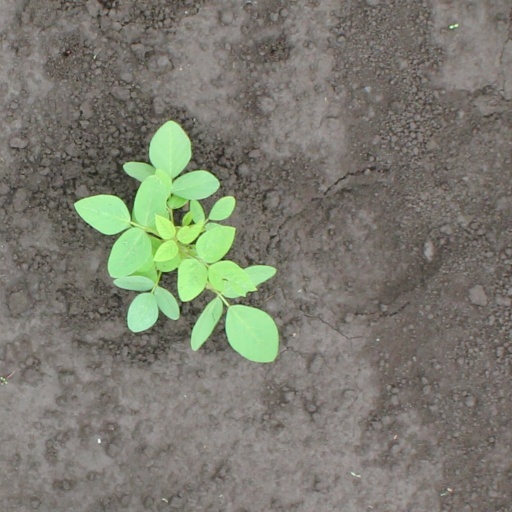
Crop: soybean